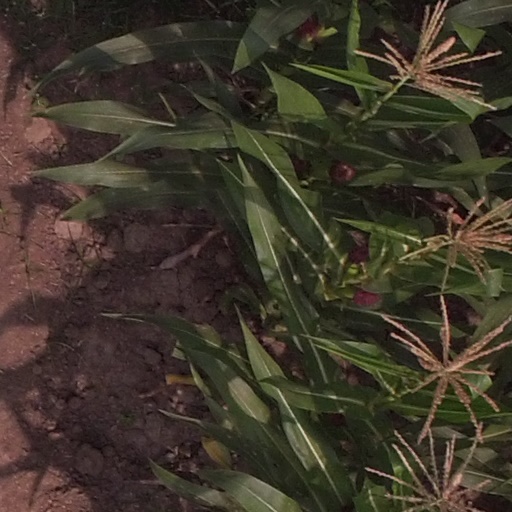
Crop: maize; corn